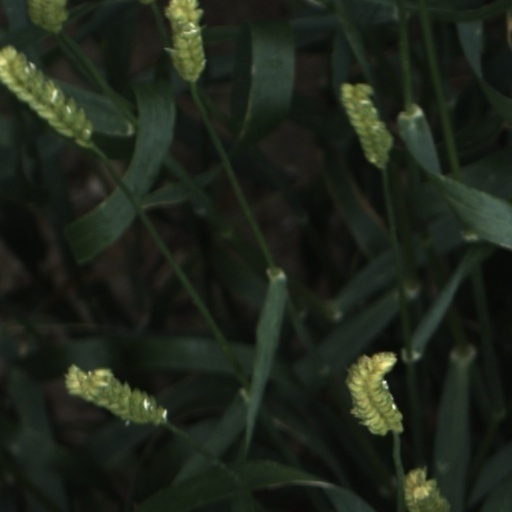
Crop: wheat